Okadaic acid

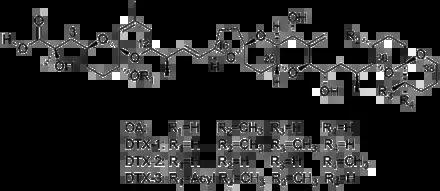
Structures of Okadaic Acid and the Dinophysistoxins

Being polyketides, the okadaic acid family of molecules are synthesized by dinoflagellates via polyketide synthase (PKS). However, unlike the majority of polyketides, the dinoflagellate group of polyketides undergo a variety of unusual modifications. Okadaic acid and its derivatives are some of the most well studied of these polyketides, and research on these molecules via isotopic labeling has helped to elucidate some of those modifications.